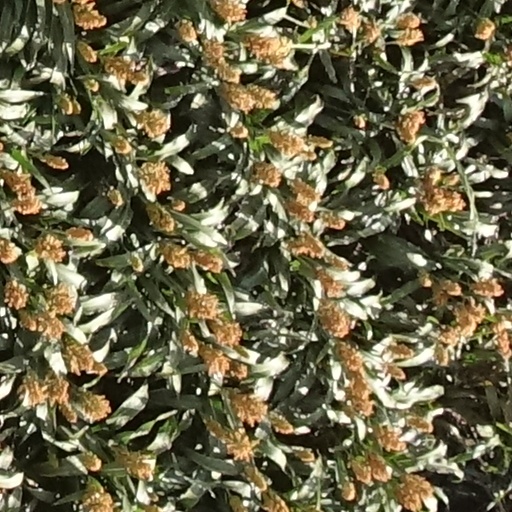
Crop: sorghum